Ty Cobb

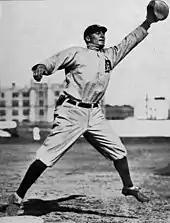
Cobb in 1911

On May 12, 1911, playing against the New York Highlanders, he scored from first base on a single to right field, then scored another run from second base on a wild pitch. In the seventh inning, he tied the game with a two-run double. The Highlanders catcher vehemently argued the safe call at second base with the umpire in question, going on at such length that the other Highlanders infielders gathered nearby to watch. Realizing that no one on the Highlanders had called time, Cobb strolled unobserved to third base and then casually walked towards home plate as if to get a better view of the argument. He then suddenly broke into a run and slid into home plate for the eventual winning run. It was performances like this that led Branch Rickey to say later that Cobb "had brains in his feet."